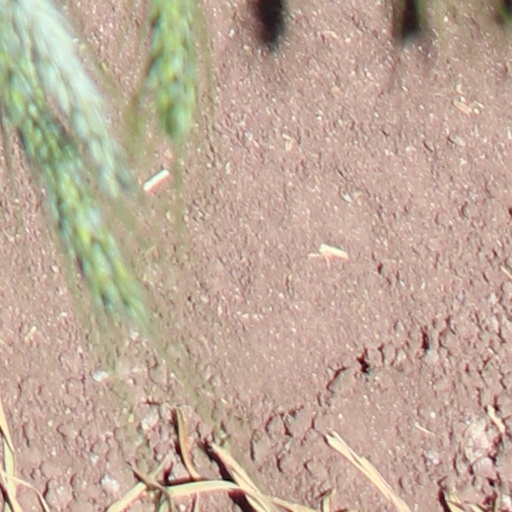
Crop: wheat